Frank T. Merrill

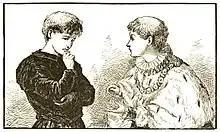
"Bethink thee, my king." Illustration by Frank T. Merrill for "The Prince and the Pauper"

Over the course of his career, Merrill created thousands of illustrations for a wide variety of fiction and non-fiction for children and adults. Some of his earliest work appears in a history titled "Pioneers in the Settlement of America" published in 1877. He went on to illustrate a number of other histories, primarily for children, sharing his deep interest in American history, particularly the colonial and revolutionary eras. These include: